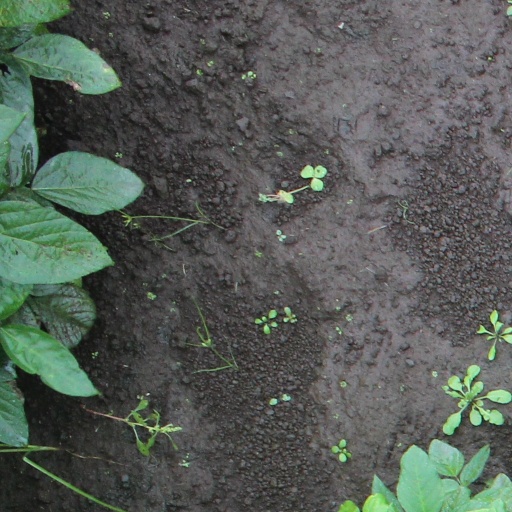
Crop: soybean